Francisco Beltrão Futebol Clube

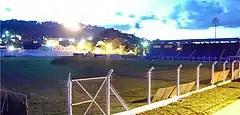
Estádio Anilado

Francisco Beltrão Futebol Clube, commonly known as Francisco Beltrão, is a Brazilian football club based in Francisco Beltrão, Paraná state.